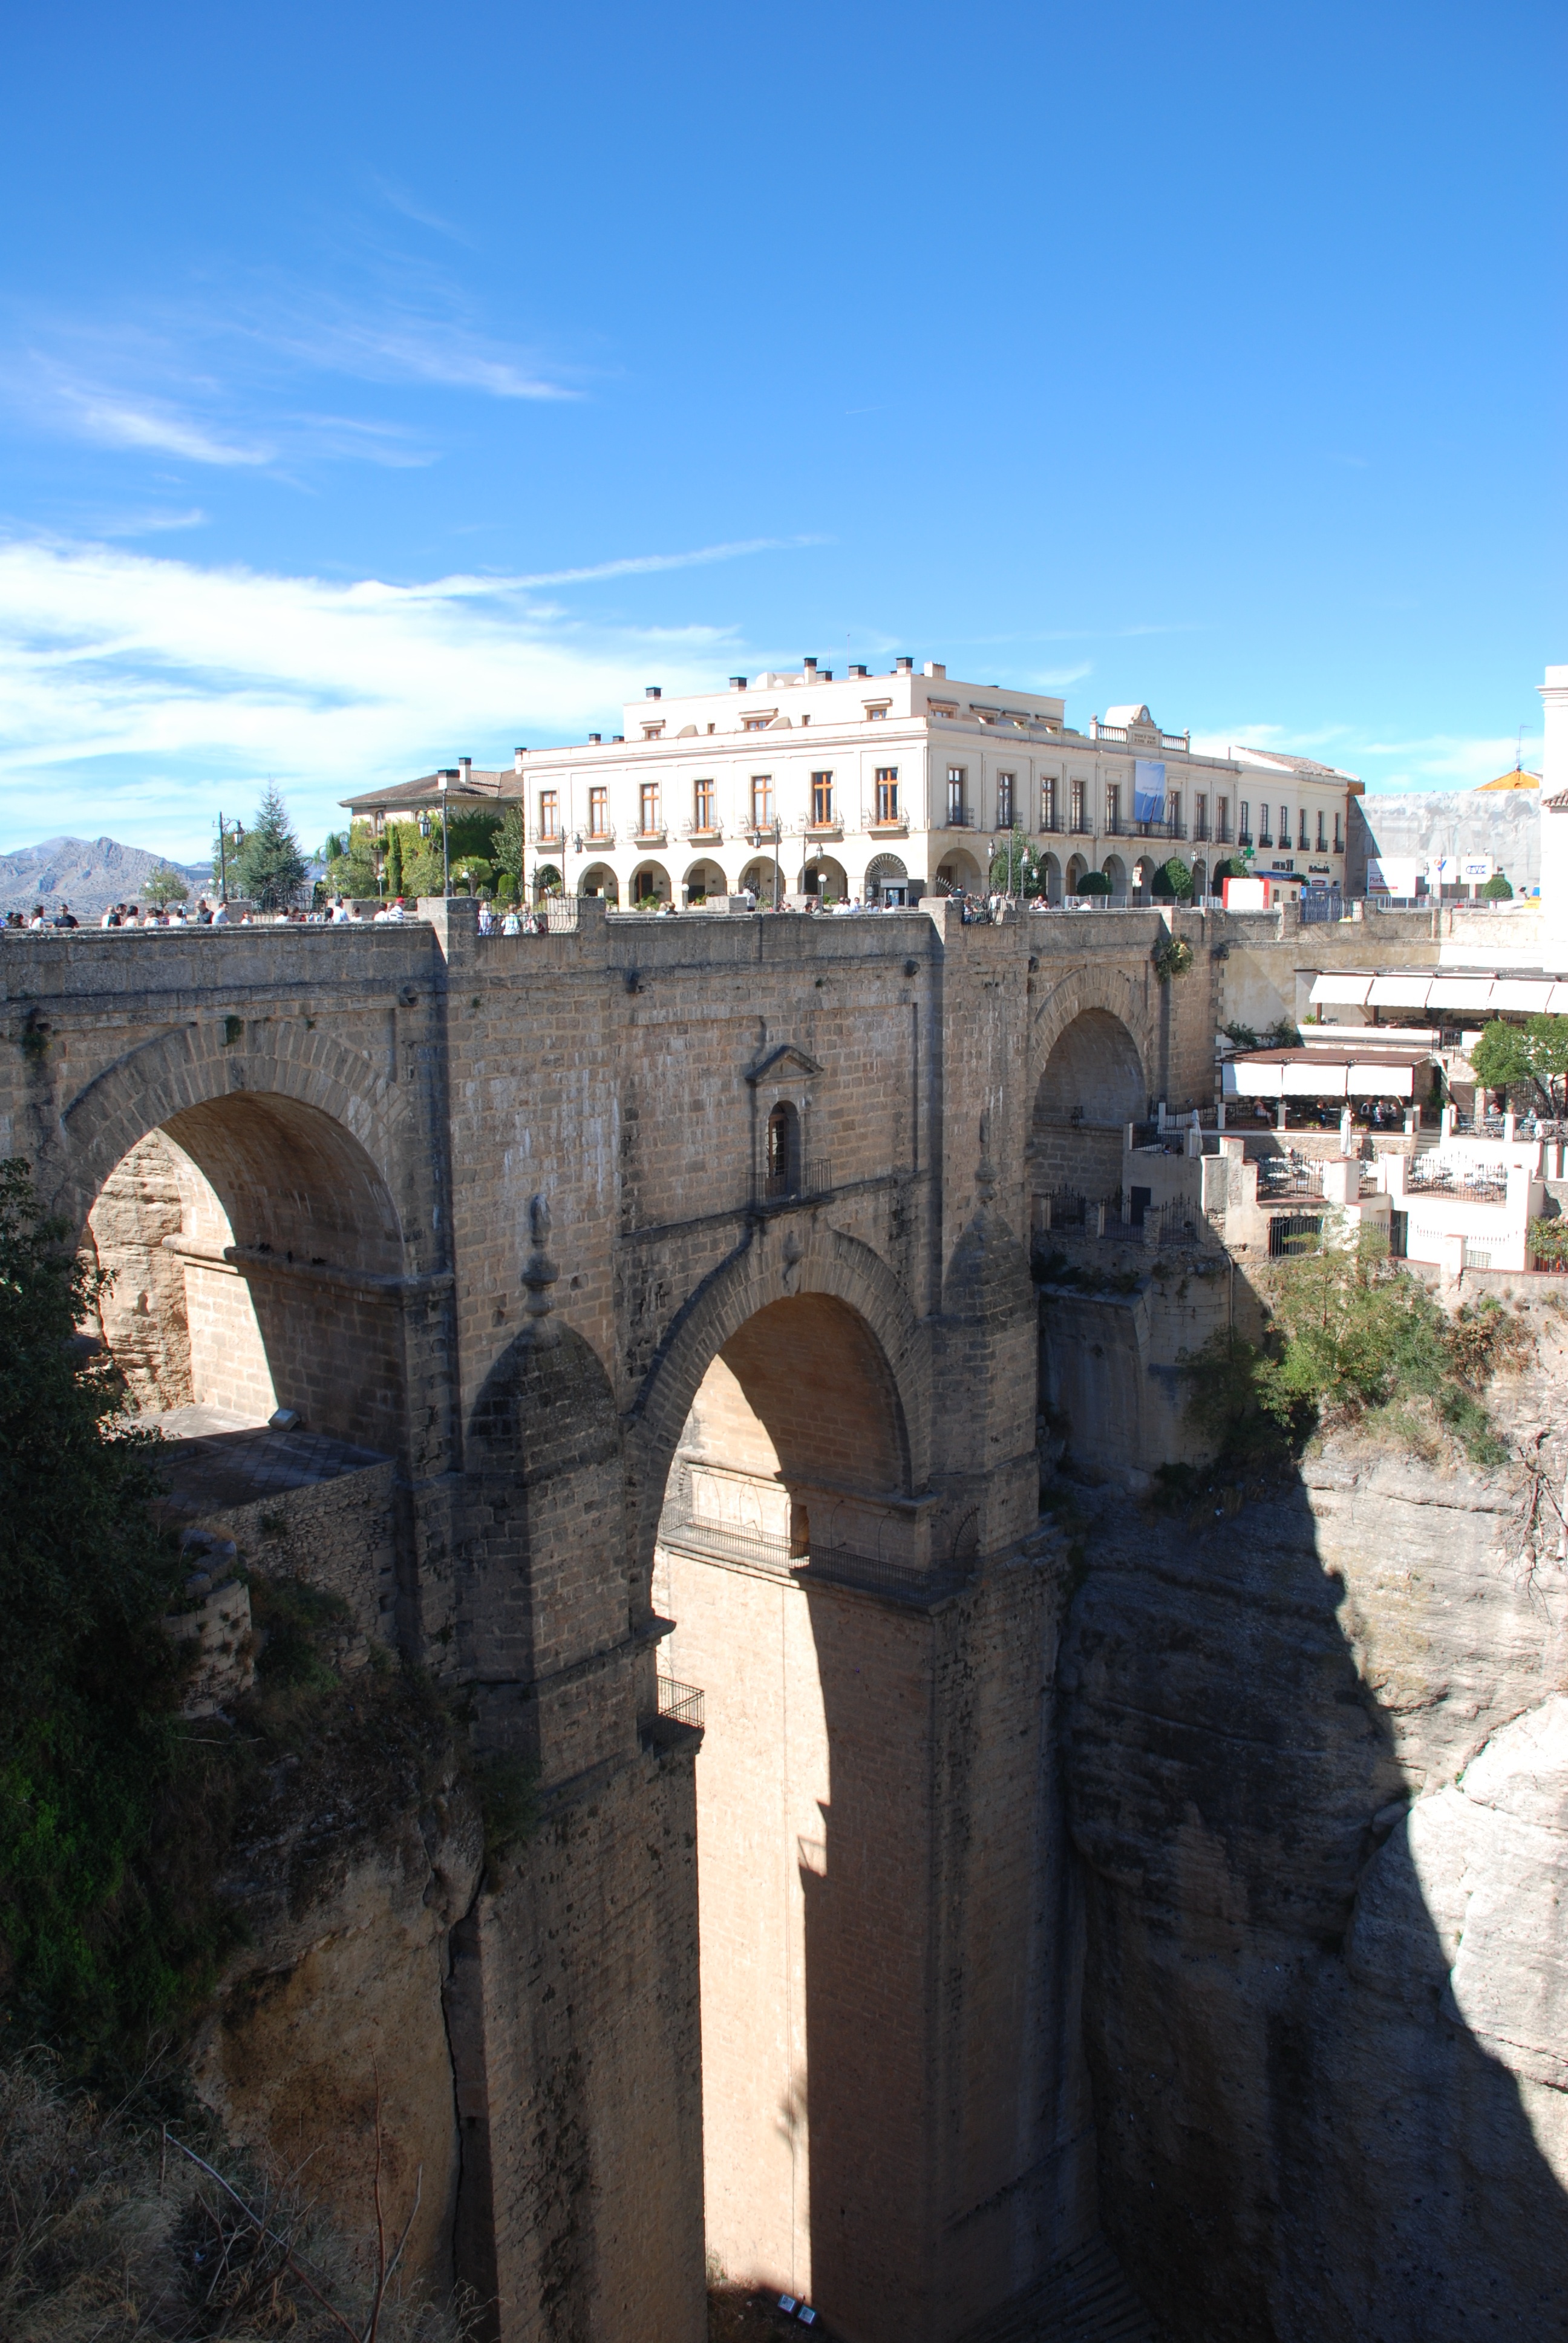
architecture, bridge, round, town, arch, landmark, spain, ruins, monastery, andalusia, roman, viaduct, ancient rome, ancient history